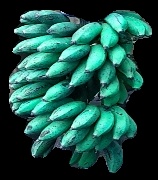
Variety: rasbale
Grade: grade3